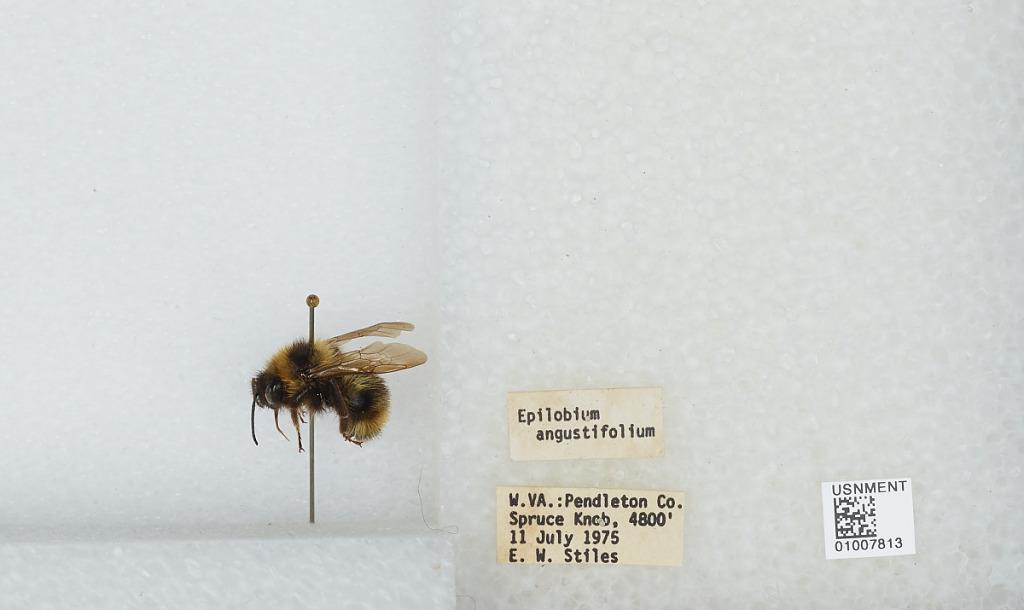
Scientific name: Bombus (Psithyrus) fernaldae (Franklin)
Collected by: E. Stiles
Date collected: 1975-7-11
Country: United States
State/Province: West Virginia
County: Pendleton
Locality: Spruce Knob
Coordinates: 38.7, -79.5328